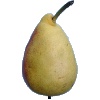
Label: Pear 2